Andelva

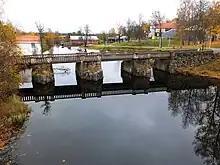
Bridge over Andelva on County road 506 at Eidsvoll Verk

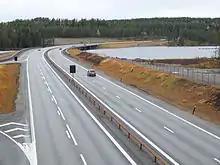
E6 crosses Andelva just after the river starts at Hurdalssjøen

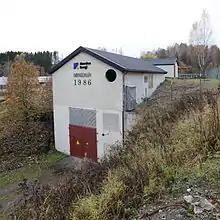
Bønsdalen hydroelectric power plant on Andelva

Andelva is a river that runs through Eidsvoll, Norway. It flows from the lake Hurdalssjøen at Eidsvoll Verk to the river Vorma in the town center of Eidsvoll.